Dehydrogenase

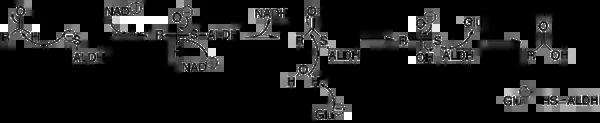
The mechanism of an aldehyde dehydrogenase, note the use of NAD as an electron acceptor.

Aldehydes are the natural by-product of many physiological processes, as well as being the consequence of many industrial processes, put out into the environment in the form of smog and motor vehicle exhaust. Build-up of aldehydes in the brain and pericardium can be detrimental to a person's health, as they can form adducts with important molecules and cause their inactivation.